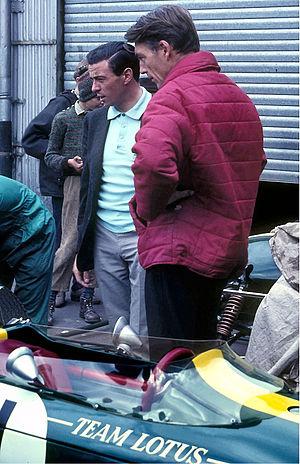
Résultats du Grand Prix d'Allemagne de Formule 1 1966 qui a eu lieu sur le Nürburgring le 7 août 1966.